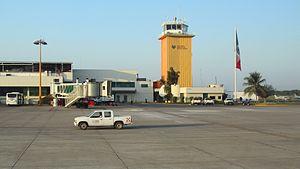
Licenciado Gustavo Díaz Ordaz l'Aéroport International est un aéroport international situé à Puerto Vallarta, Jalisco, au Mexique. L'aéroport est nommé d'après le Président Gustavo Díaz Ordaz. Il a traité 4,063,300 passagers en 2016 et 4,522,600 passagers en 2017.